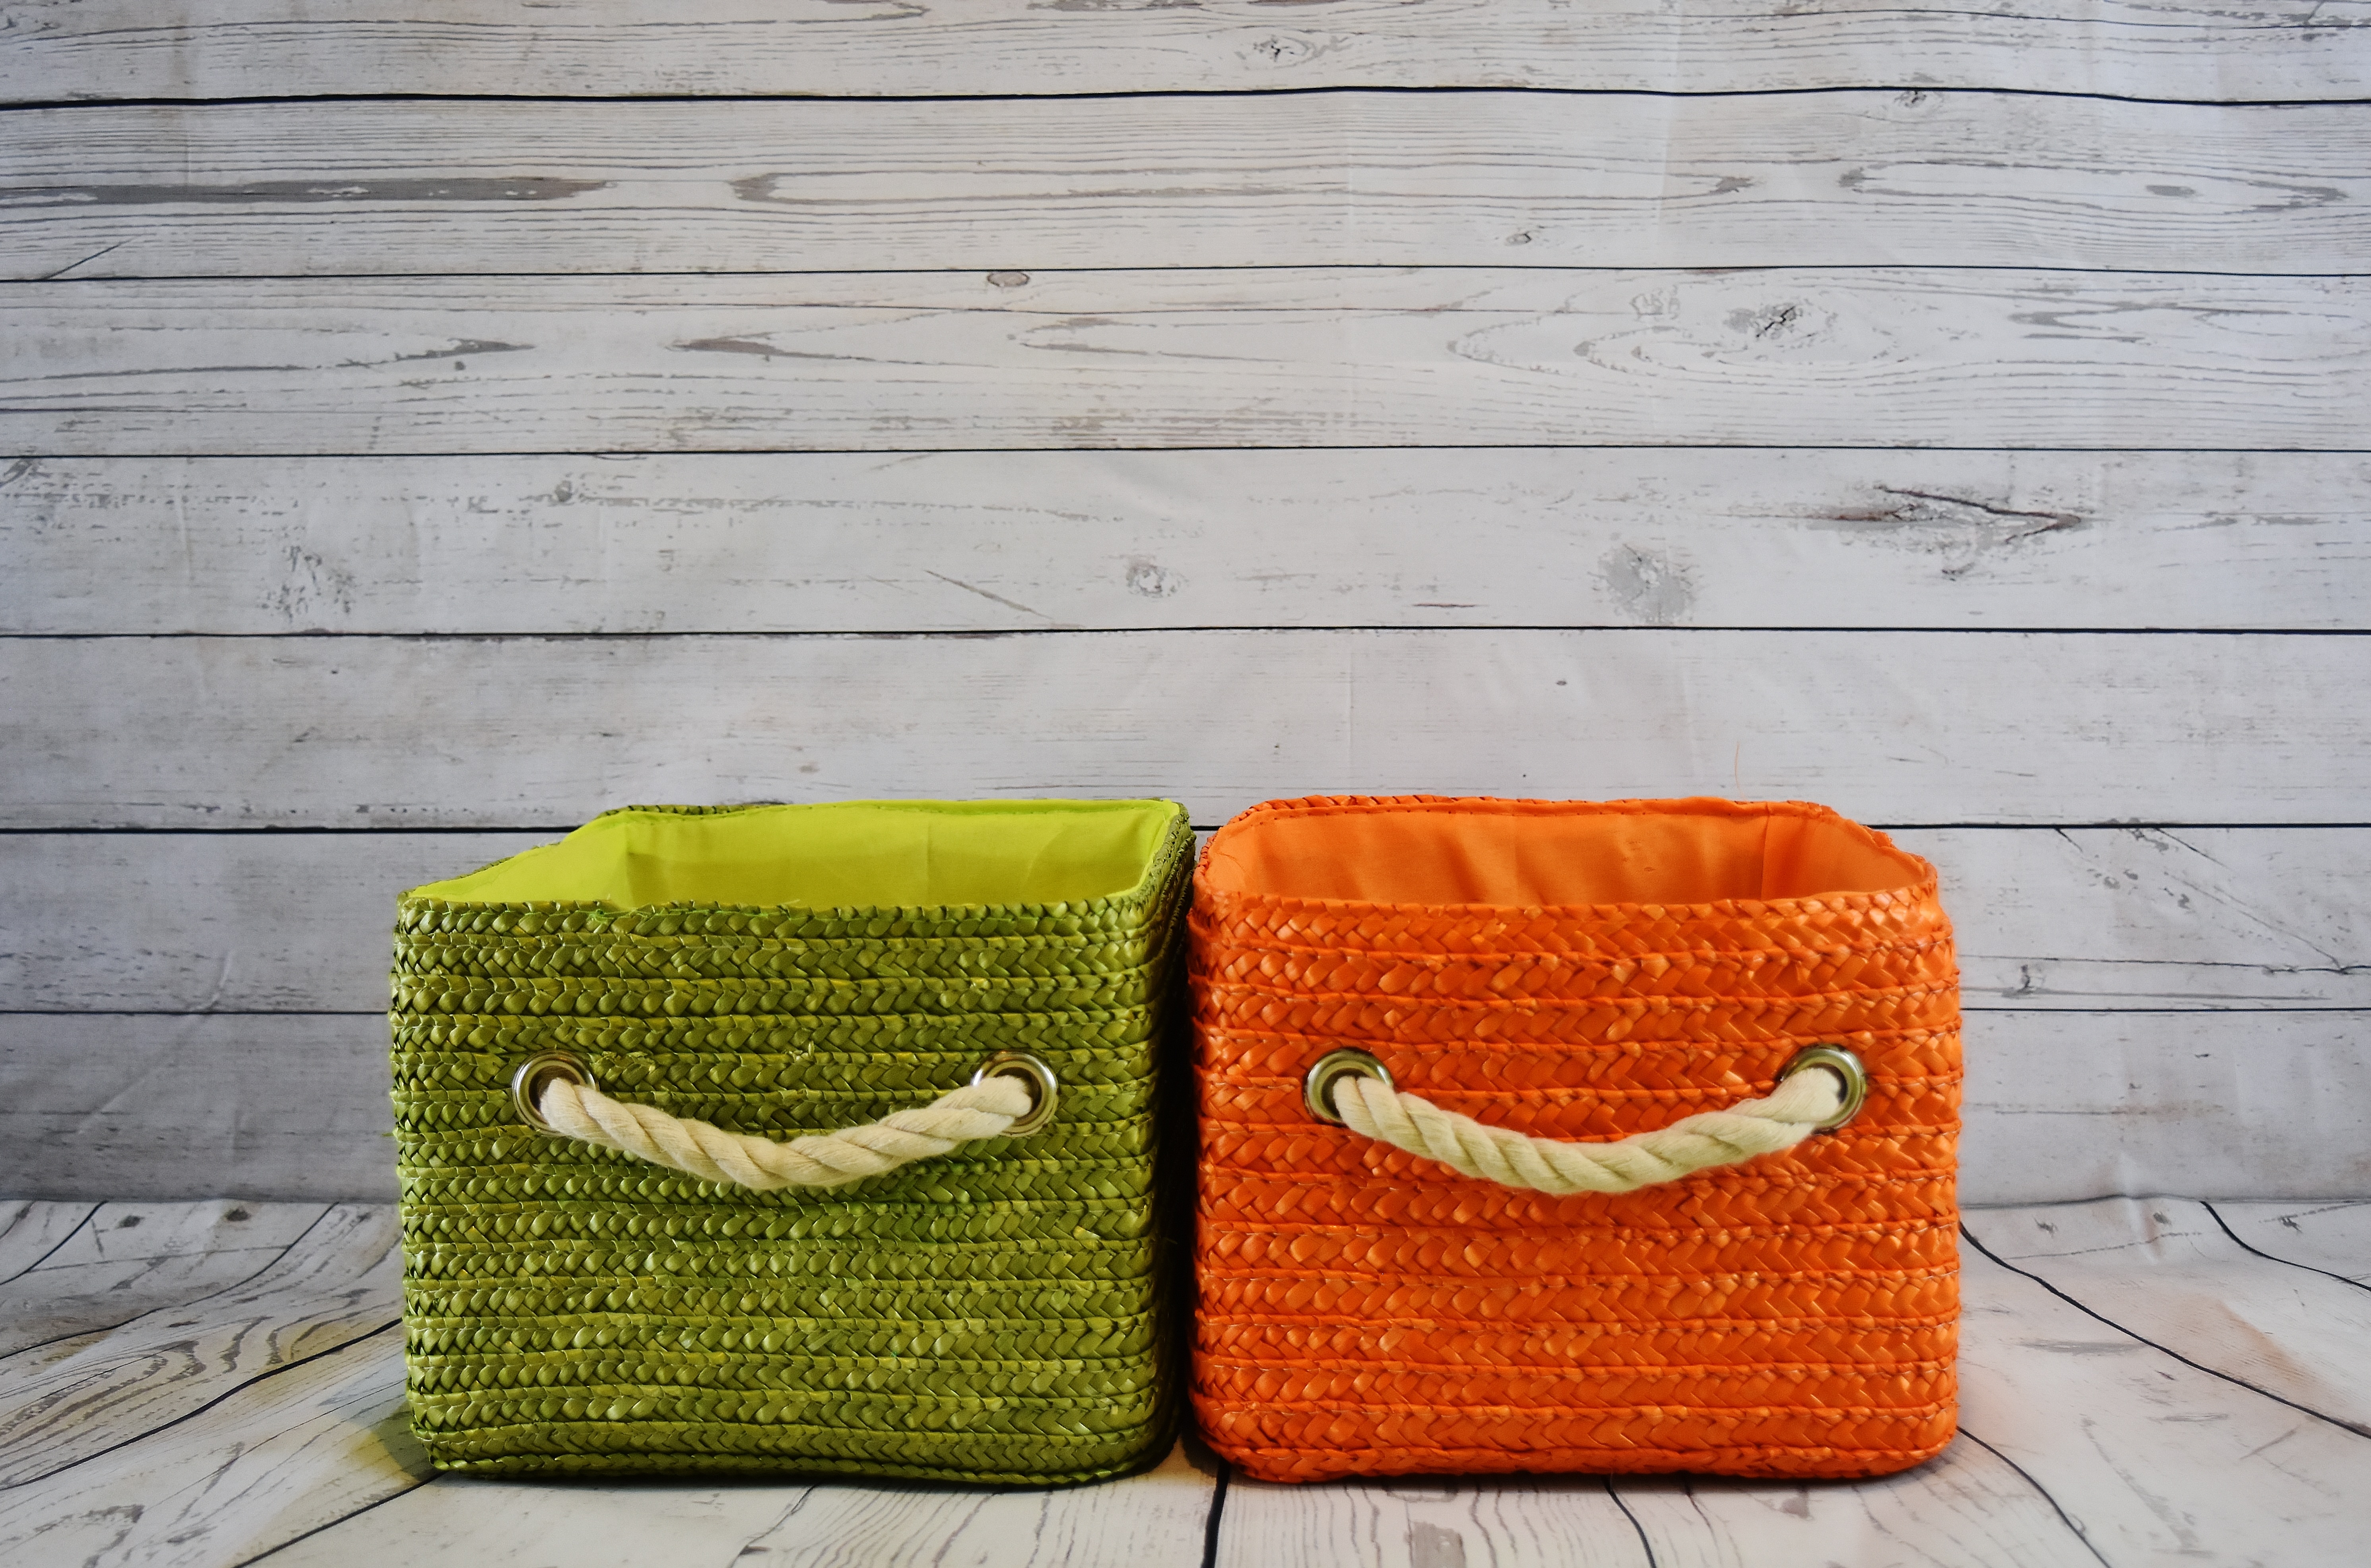
orange, pattern, green, bag, material, handbag, storage, textile, art, baskets